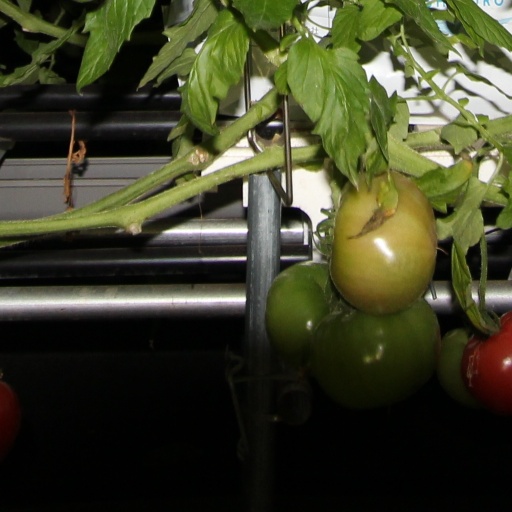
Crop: tomato